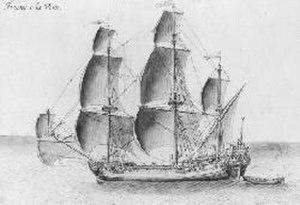
L'Entreprise est un navire de guerre français, du tout début du XVIIIᵉ siècle. C'est une frégate armée de 24 canons.